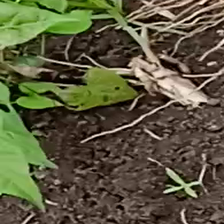
Weed species: Obscure_morning _glory(Ipomoea obscura)